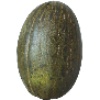
Label: Melon Piel de Sapo 1